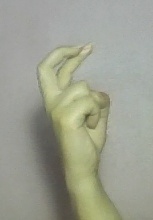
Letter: zay